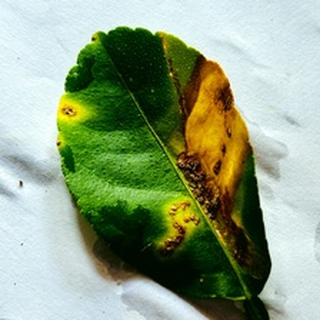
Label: lemon_citrus_canker